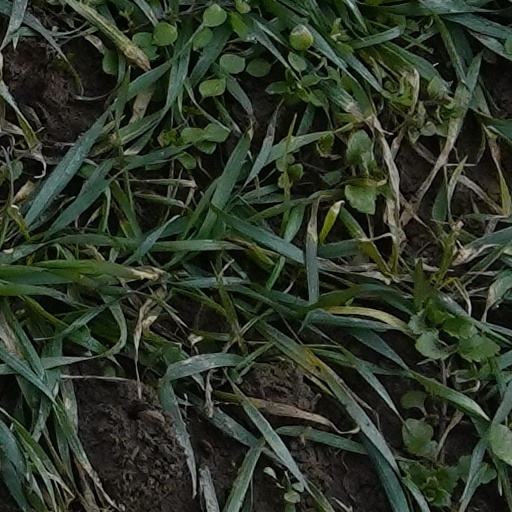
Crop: wheat